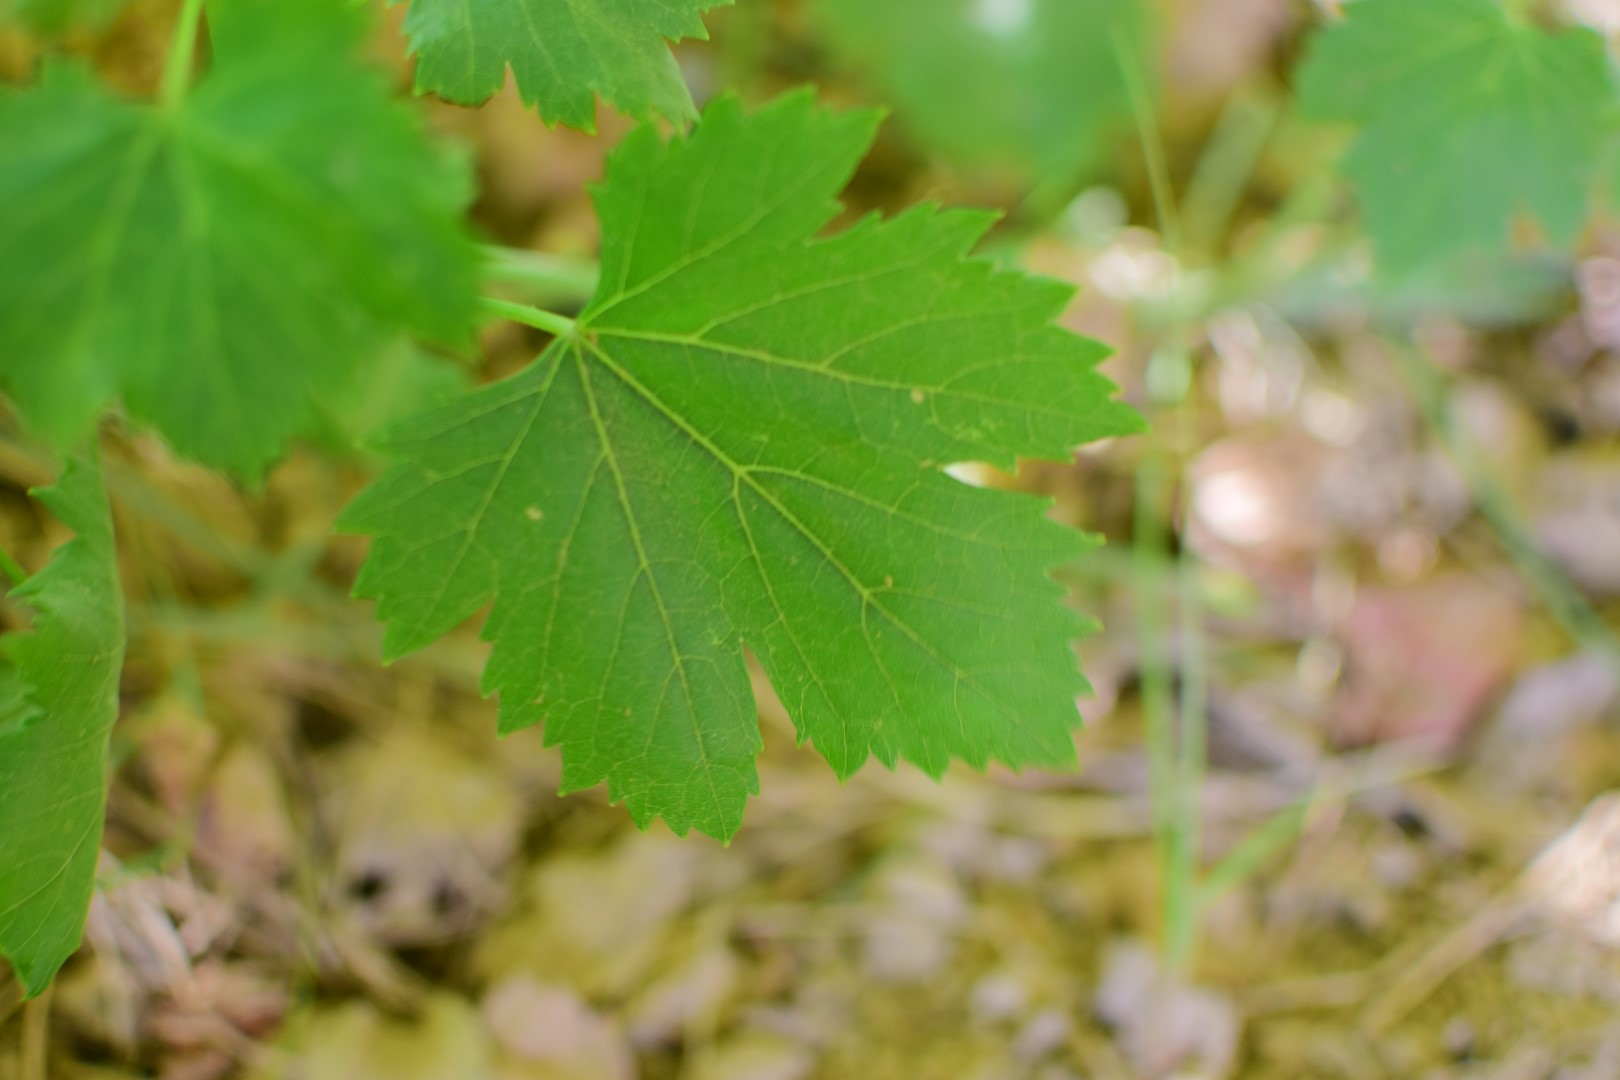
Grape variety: Halawani